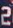
Number: 2